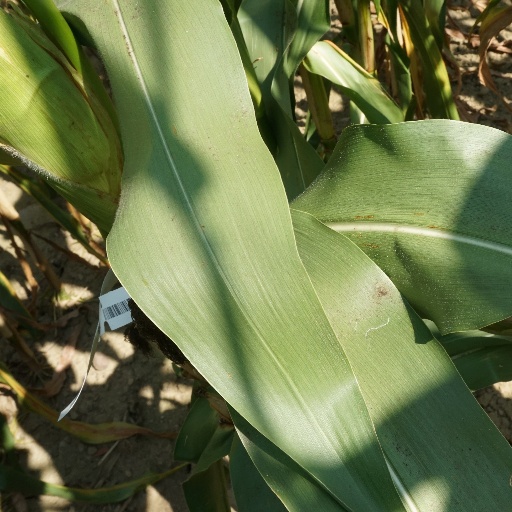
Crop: maize; corn